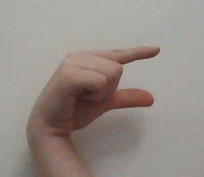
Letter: dal